C. R. W. Nevinson

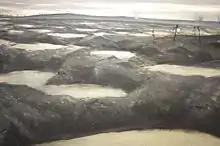
"After The Push" (1917) (Art.IWM ART 519)

Nevinson, alongside Edward Elgar and H. G. Wells represented British culture at the celebrations of the first anniversary of the Republic of Czechoslovakia in Prague in 1919. Nevinson first visited New York in May 1919 and spent a month there while his World War One prints were being shown, to great acclaim, at the Frederick Keppel & Co gallery. A second exhibition at the same venue in October 1920 was poorly received. This led to Nevinson becoming disillusioned with New York, to the extent he changed the name of his painting "New York-an abstraction" to "The Soul of the Soulless City". Nevinson claimed to have been the first artist to depict New York in a modernist style but in fact several British avant-garde artists had painted in the city before World War One. In May 1919, while Nevinson was in America, Kathleen Nevinson gave birth to a baby son, but the child died shortly later and before his father could return to Britain.